Étienne-Paschal Taché

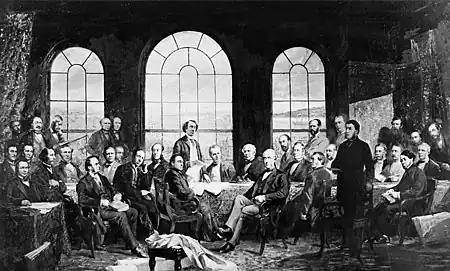
Taché was the presiding officer at the Quebec Conference of 1864 (second to the right of Macdonald, standing before the window)

Taché actively participated in the debate on the potential creation of a Canadian confederation, defended proposals for the new form of government in part because it would serve to reaffirm Canada's link to the British Empire. At the Confederation Debates, he stated that "Confederation was imperative if Canadians 'desired to remain British and monarchical, and ... desired to pass our children these advantages. These ideas reflected the ideas of the conservative Parti bleu (with which Taché was associated).